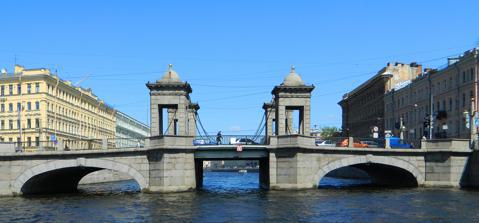
Building: Lomonosov Bridge
Country: Russia
Year built: 1787
Bridge in St Petersburg Russia Pavilions Lomonosov Bridge ( Russian : Мост Ломоносова ) across the Fontanka River is the best preserved of towered movable bridges that used to be typical for Saint Petersburg in the 18th century. The original Tchernyshov Bridge, measuring 63 metres long by 14,7 metres wide, was constructed between 1785 and 1787. During the mid-19th century industrialization other bridges had their towers removed to facilitate traffic, but Tchernyshov Bridge retained the original appearance, with four rusticated Doric pavilions with small domed caps. Its movable middle section of wood was replaced by a metal one in 1912. The bridge was renamed after Mikhail Lomonosov in 1948. References